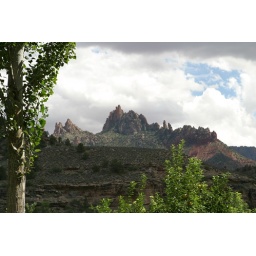
We stopped at a fresh market in Springdale (right outside the park). They had good fruit and nice views.